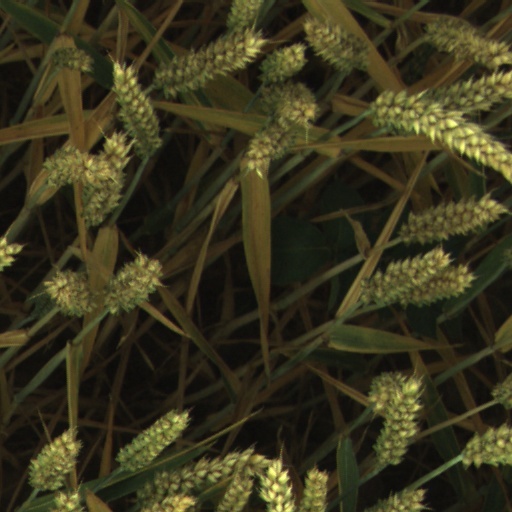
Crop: wheat